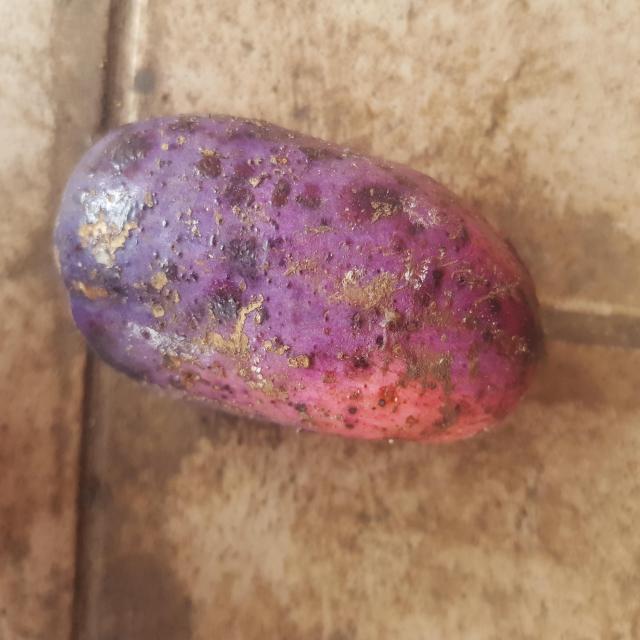
Plum grade: unripe